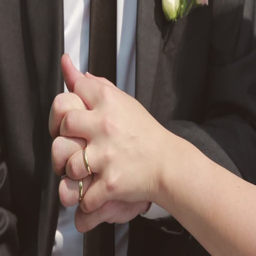
the couple hold each other 's hands .